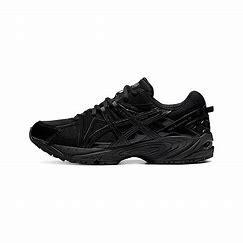
Brand: Asics
Model: Gel Kahana 8